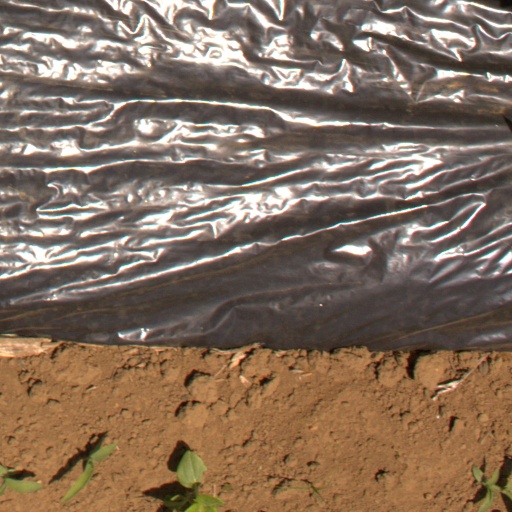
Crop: Jerusalem artichoke